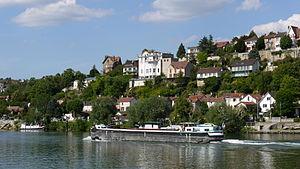
La Seine à La Frette sur Seine (France)
La Frette-sur-Seine est une commune française située dans le département du Val-d'Oise, en région Île-de-France.